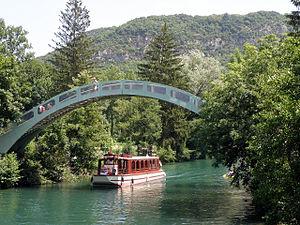
Chanaz, comm. de la Savoie (région Rhône-Alpes, France). Aspect du bourg-centre
Le département de la Savoie est un département français de la région Auvergne-Rhône-Alpes, dont le chef-lieu est la ville de Chambéry. Ses habitants sont connus sous le nom de Savoyards. L'Insee et La Poste lui attribuent le code 73.
Le Chanaz est un bateau à passagers du lac du Bourget.